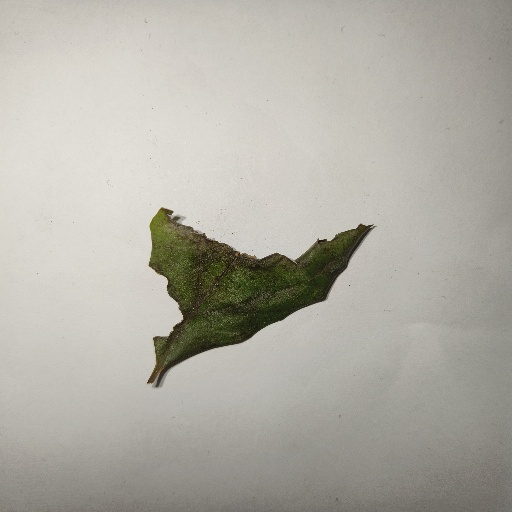
Species: Camphor
Leaf condition: Shot Hole